Smaky

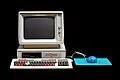
The Smaky 100

The Smaky is a line of mostly 8-bit personal computers and accompanying operating system developed by Professor Jean-Daniel Nicoud and others at the École Polytechnique Fédérale de Lausanne (EPFL) in Switzerland beginning in 1974. The computers were used at École Polytechnique Fédérale de Lausanne and in Swiss schools. The names derives from SMArt KeYboard, reflecting the form factor that contained a compact motherboard which fit within the same housing as the keyboard.